Miss Hokusai

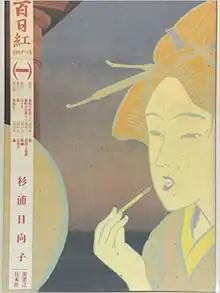
Cover of first volume of "Miss Hokusai", reprinted in 1992

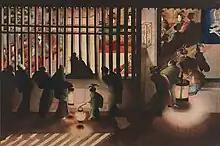
"Nightscene in Yoshiwara" by Katsushika Ōi, which featured in the credits

The series is set in the Edo period and covers the careers of the painter Tetsuzo (Hokusai) and his daughter O-Ei from 1814 to O-Ei's mysterious disappearance in 1857. In the story, O-Ei is not credited for her own works.